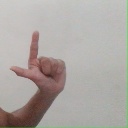
अक्षर: ल